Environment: real
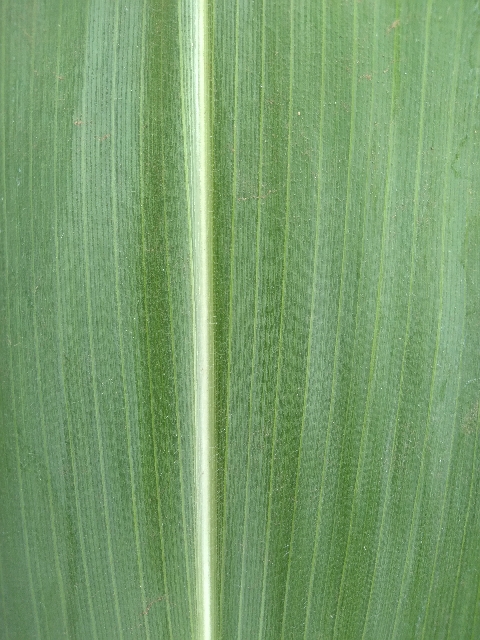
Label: healthy